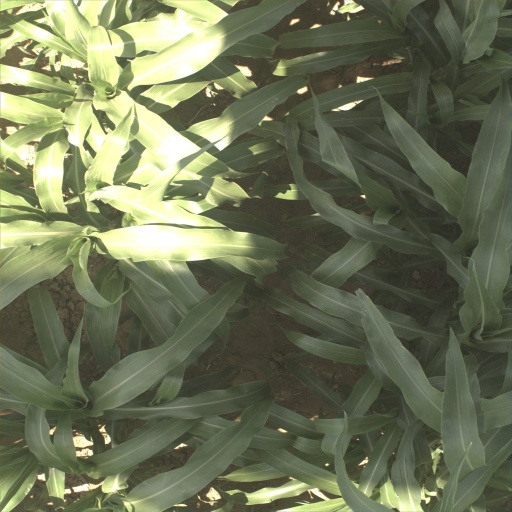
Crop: sorghum